Pacific Beach, San Diego

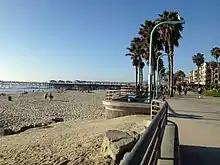
The beach near the boardwalk and pier

The streets in Pacific Beach were renamed several times before receiving their current designations in 1900. The primary north-south street running parallel to the beach is Mission Blvd., with the streets named after late 19th century federal officials, then incrementing in alphabetical order as they move further from the coast: Bayard, Cass, Dawes, Everts, Fanuel, Gresham, Haines, Ingraham, Jewell, Kendall, Lamont, Morrell, Noyes, Olney, Pendleton, Quincy, and Randall. Mission Boulevard was formerly Allison Street, being the "A" street of the series. Ingraham was initially named Broadway (1887), then was changed to Izard (1900), back to Broadway (1907) and finally settled as Ingraham Street in 1913.